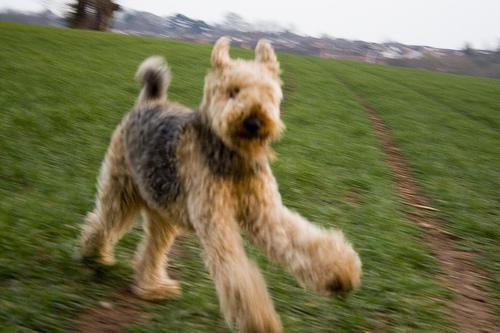
Airedale